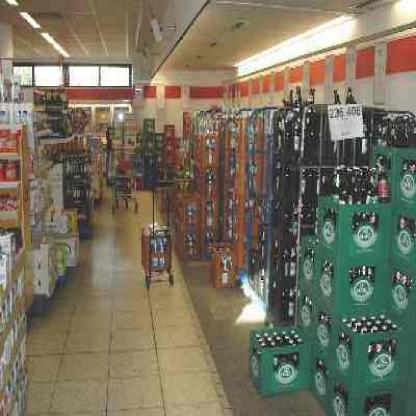
Scene: Indoor